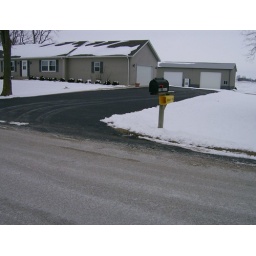
front of house and driveway plus barn in the winter of 2006